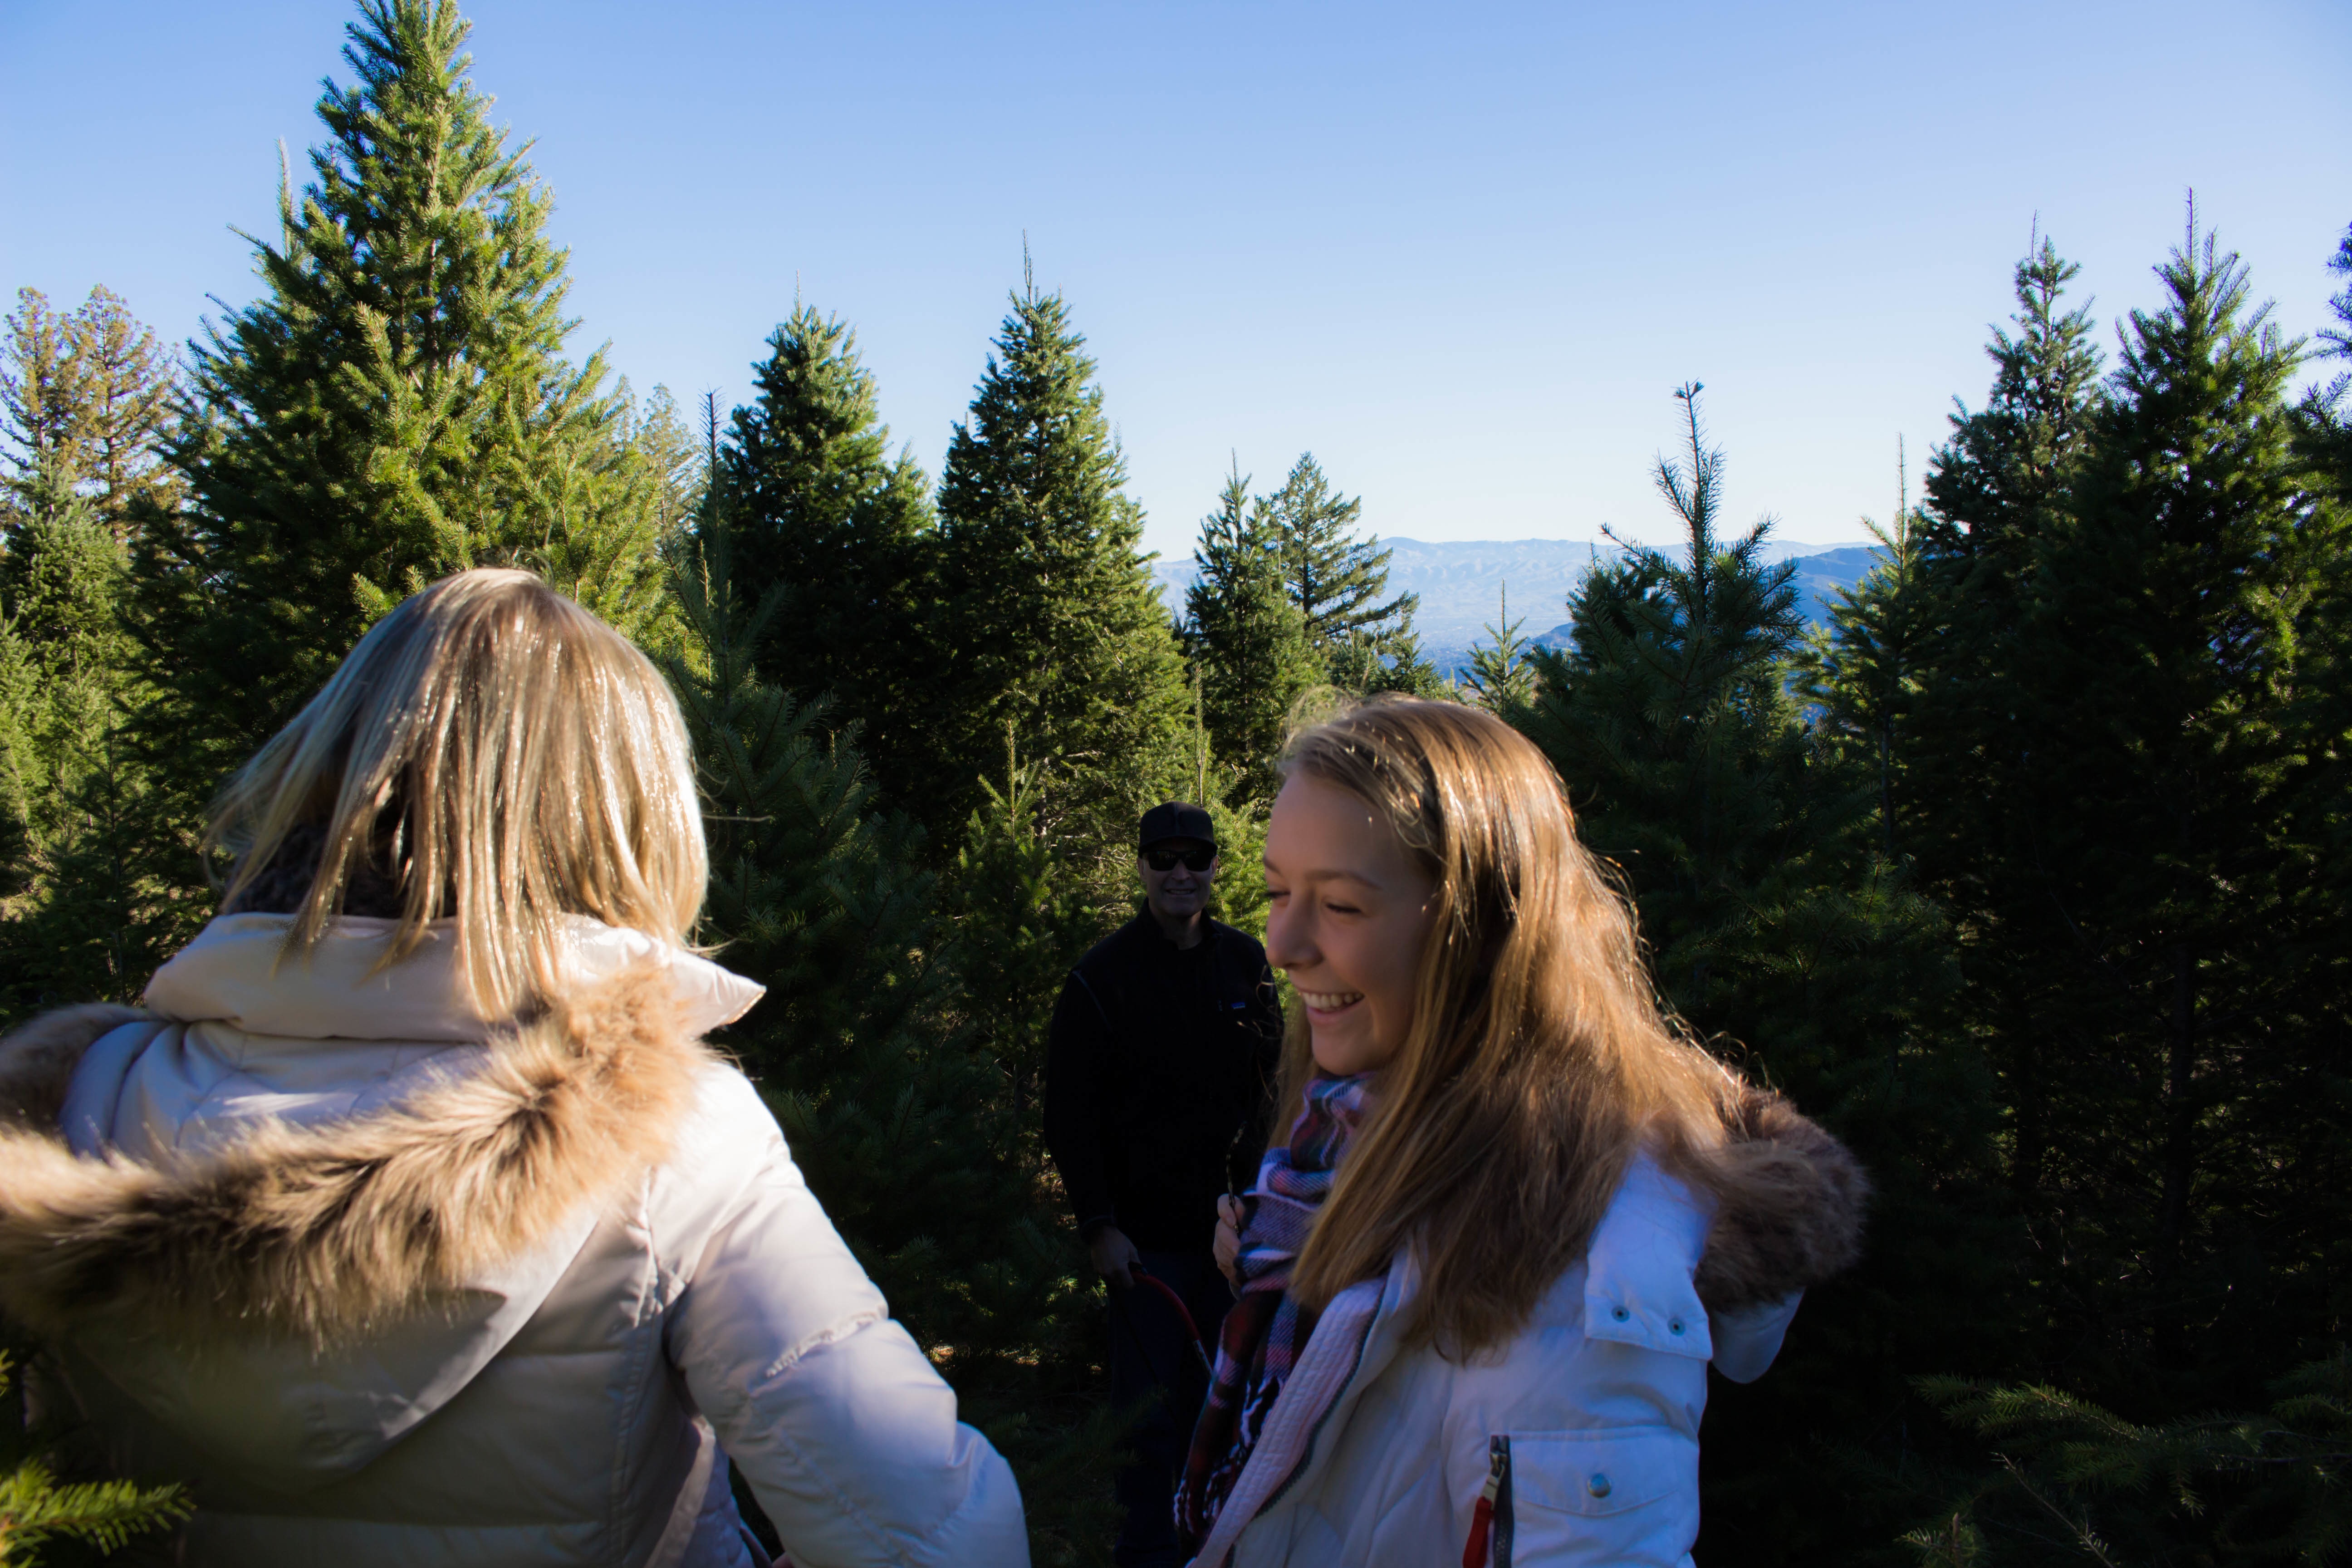
tree, flower